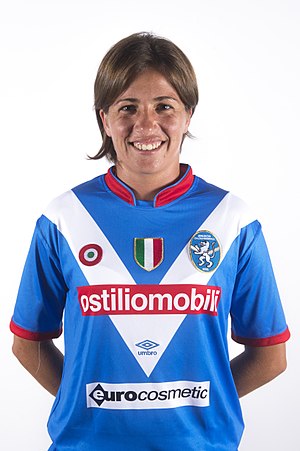
Daniela Sabatino
Daniela Sabatino er en italiensk fodboldspiller, der spiller som angriber for ACF Brescia Femminile i Serie A og Italiens kvindefodboldlandshold.